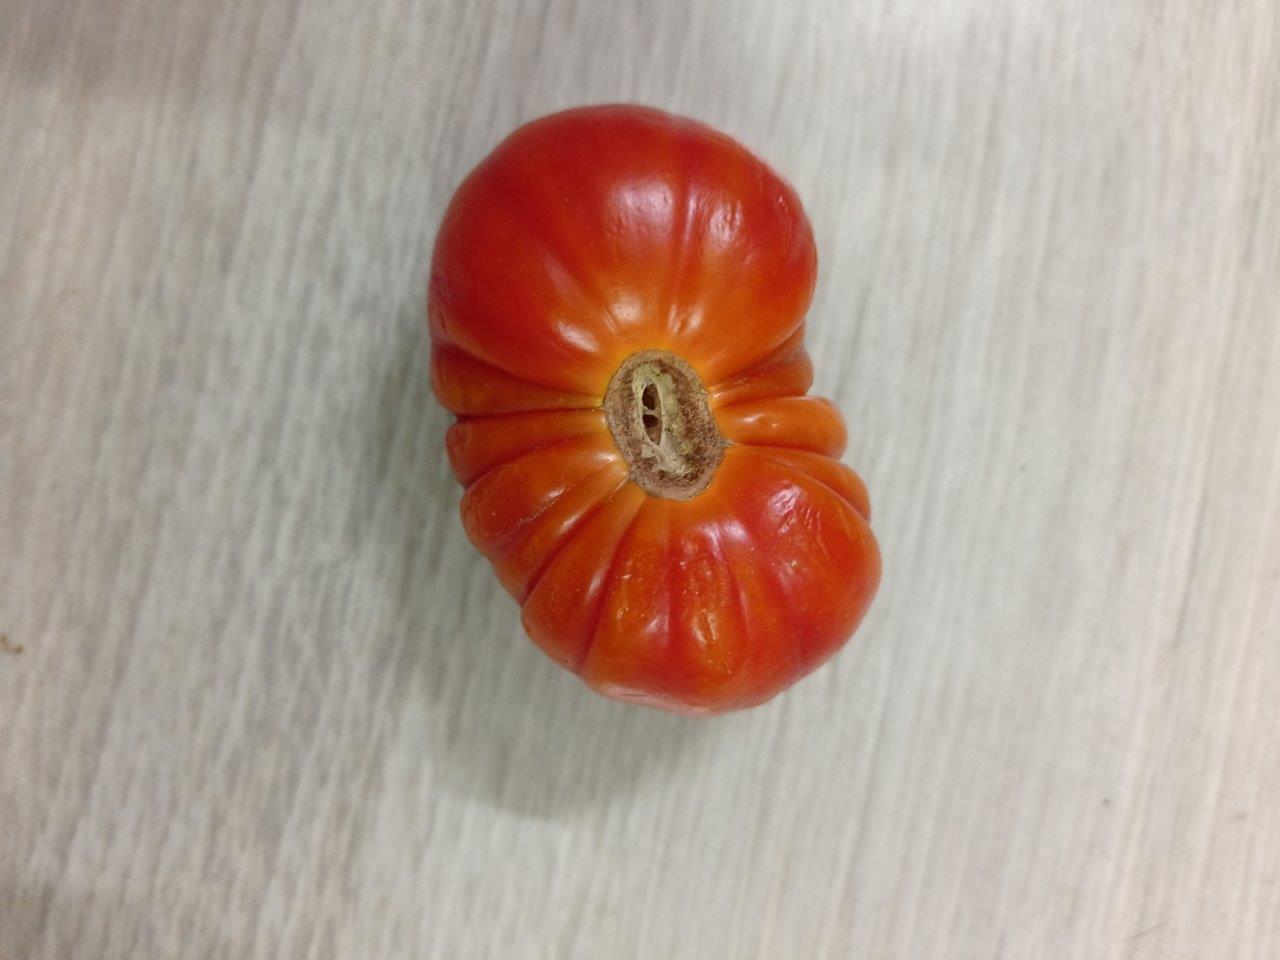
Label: Fresh